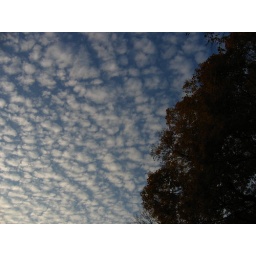
best enjoyed with a cup of coffee and a dog and in sweatpants